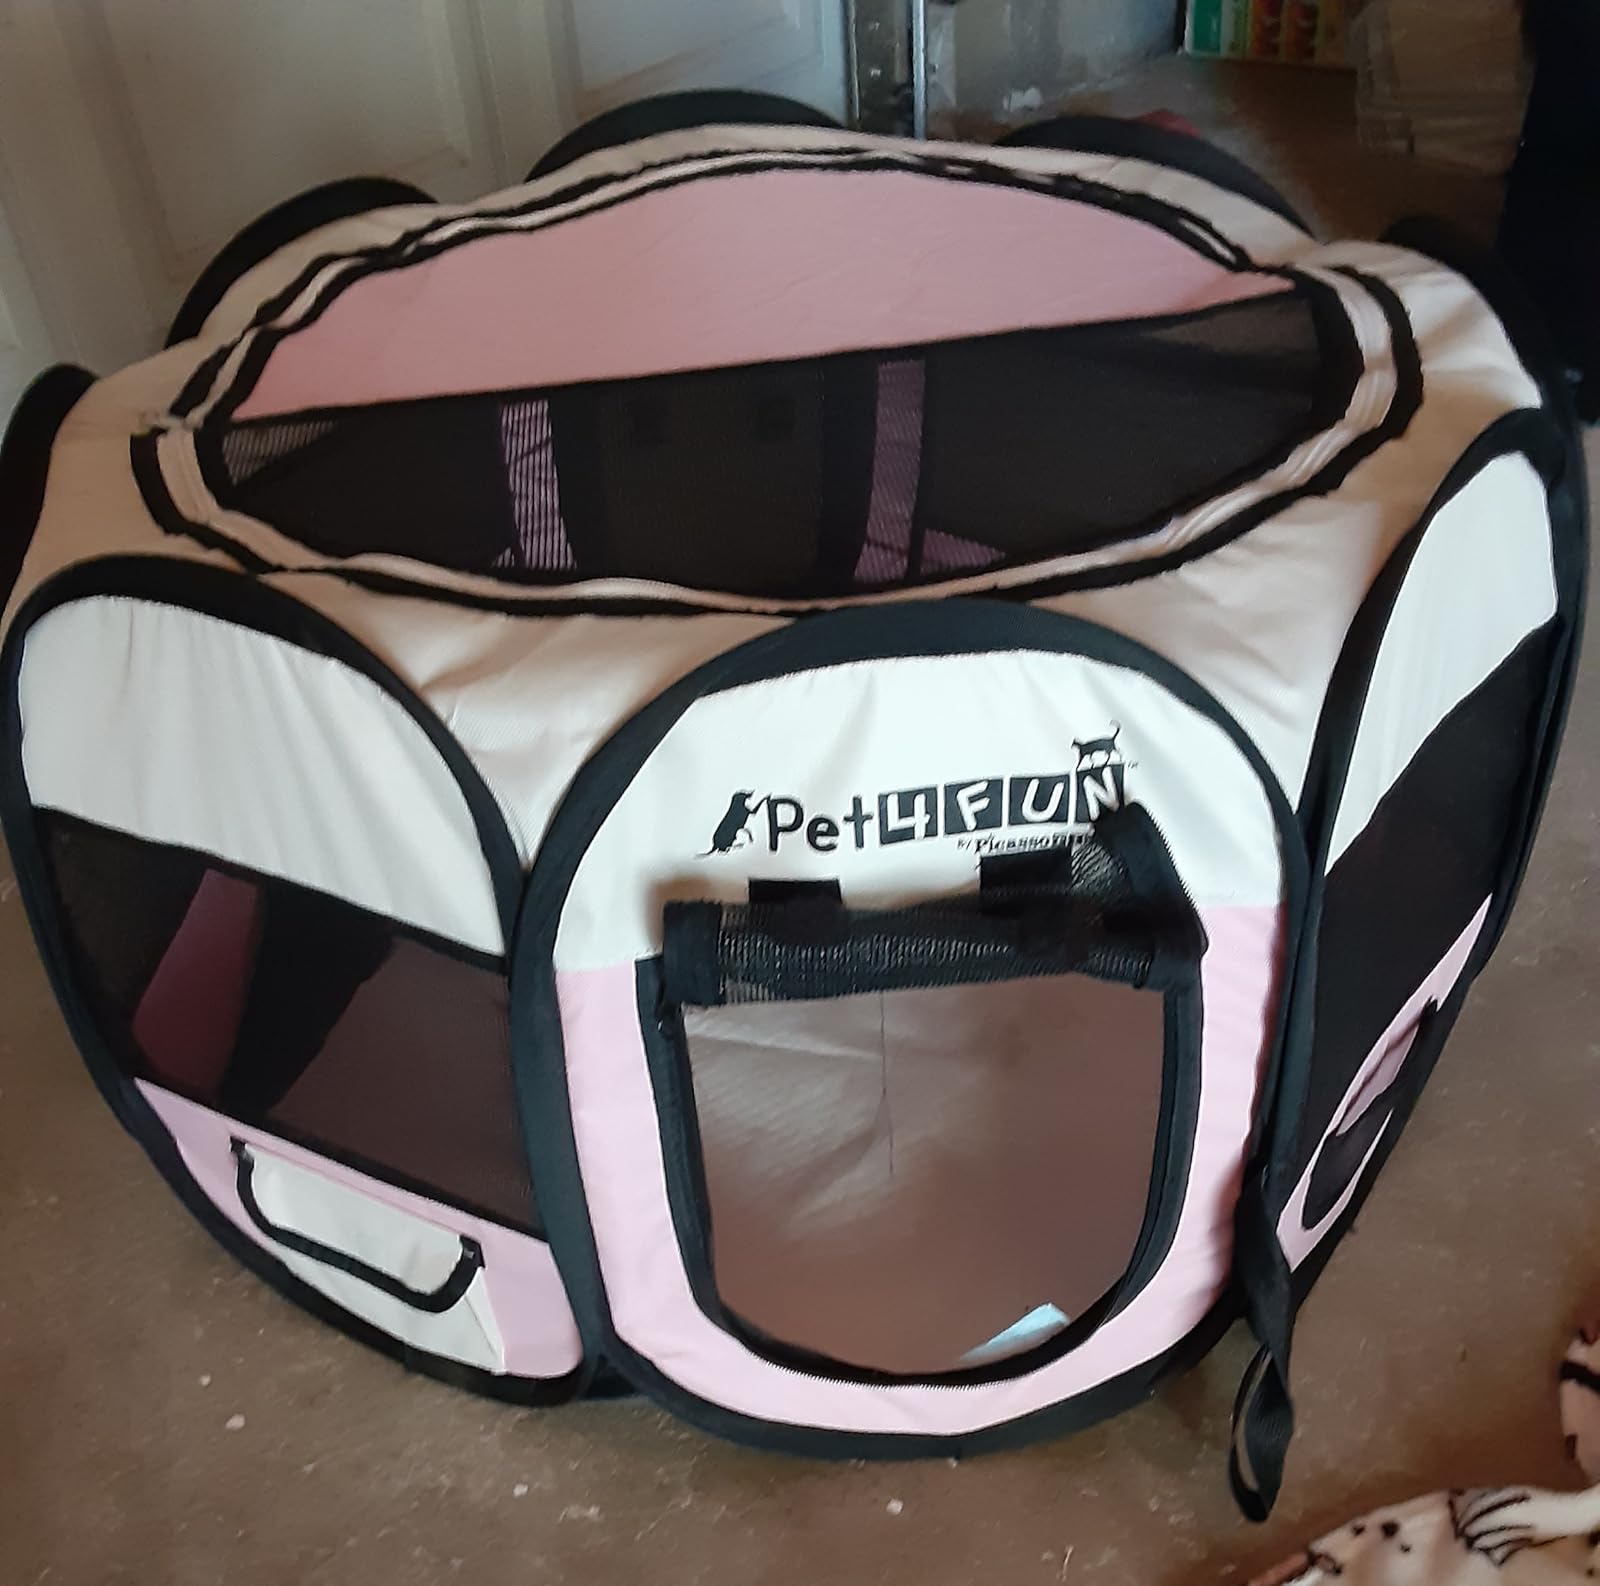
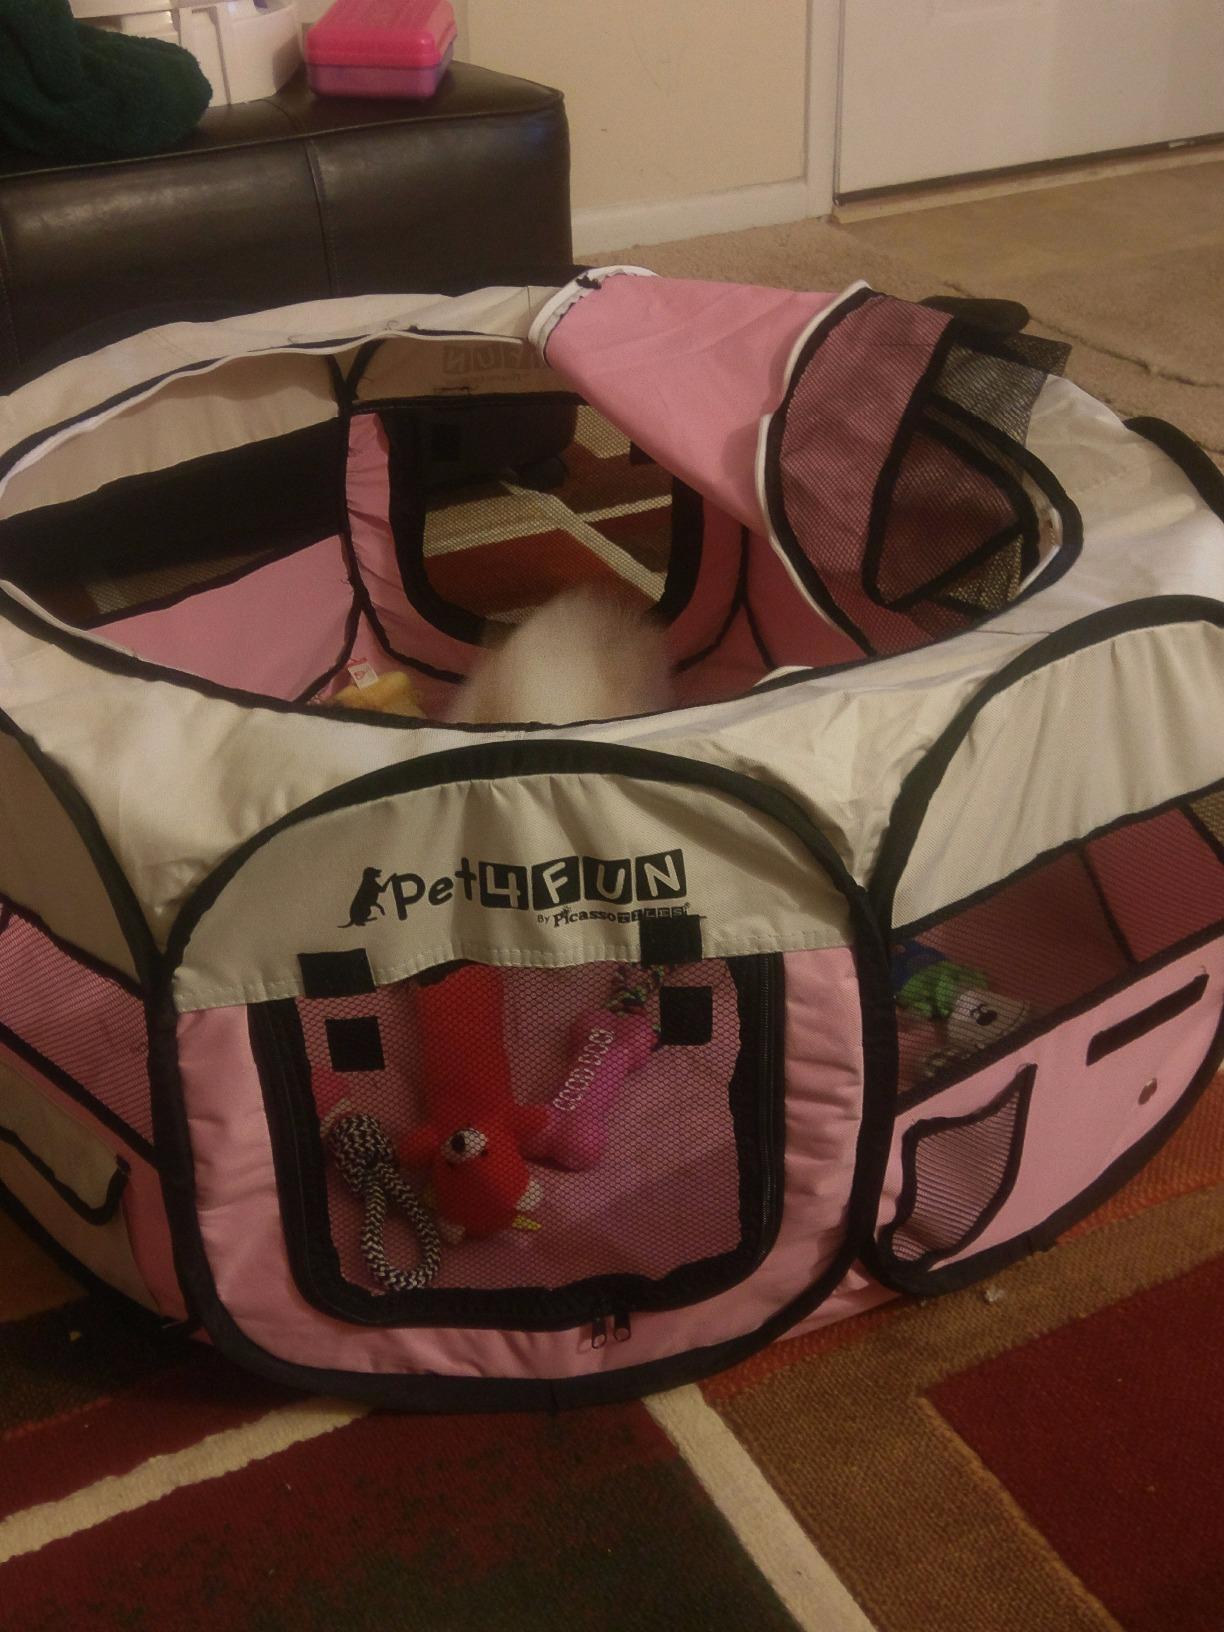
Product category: items_kennel
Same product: yes